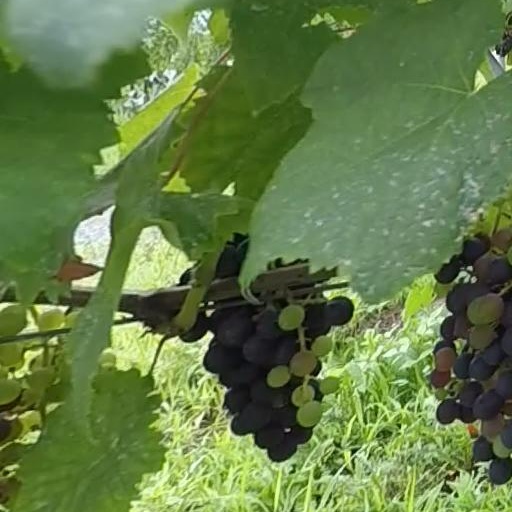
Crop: grape